Alternaria solani

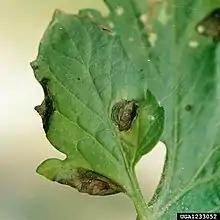
"Bullseye" patterned leaf lesion of "Alternaria solani"

"Alternaria solani" infects stems, leaves and fruits of tomato ("Solanum lycopersicum" L.), potato ("S. tuberosum"), eggplant ("S. melongena" L.), bell pepper and hot pepper ("Capsicum" spp.), and other members of the family Solanaceae. Distinguishing symptoms of "A. solani" include leaf spot and defoliation, which are most pronounced in the lower canopy. In some cases, "A. solani" may also cause damping off.